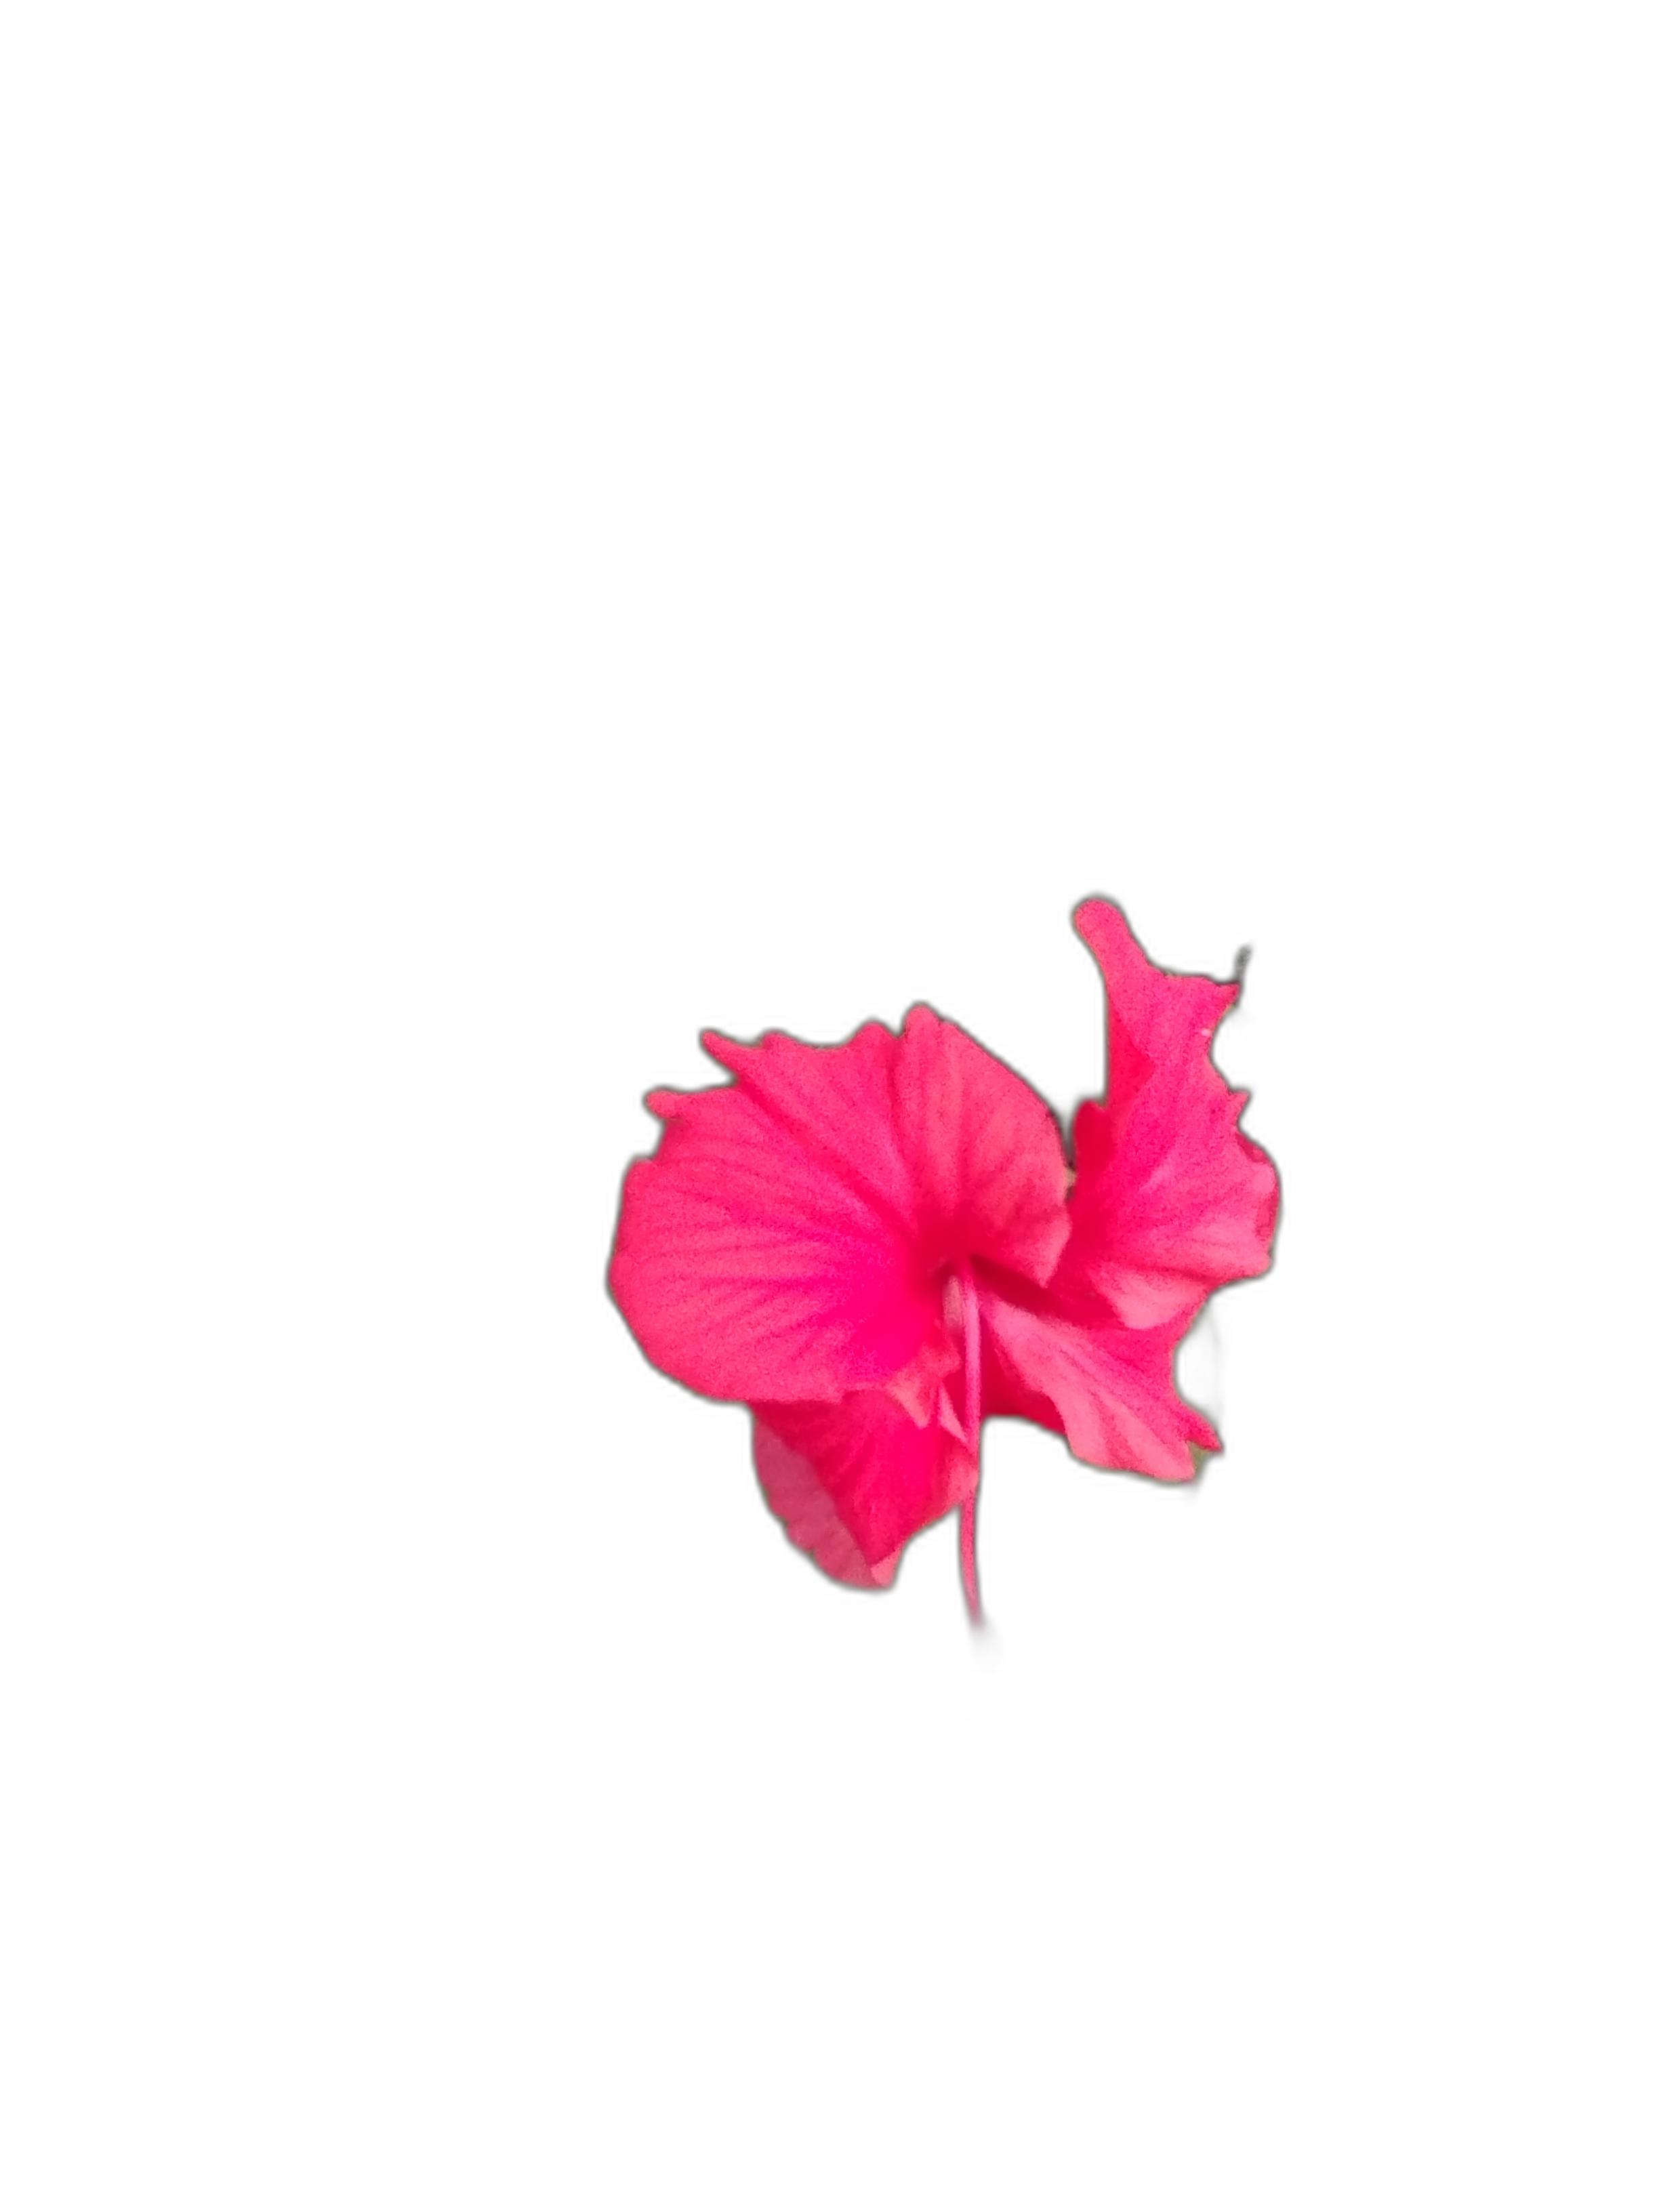
Label: Hibiscus